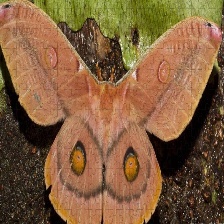
Species: EMPEROR GUM MOTH